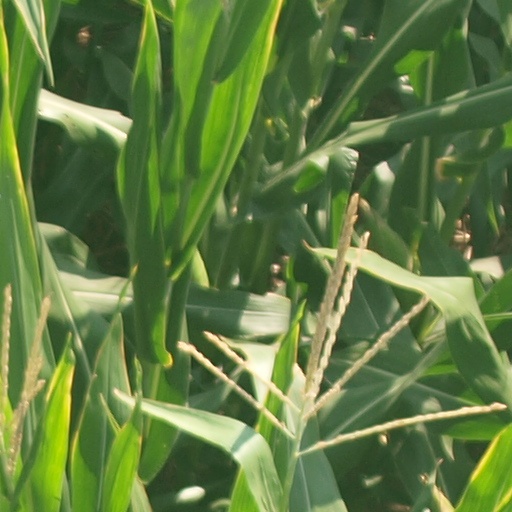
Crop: maize; corn